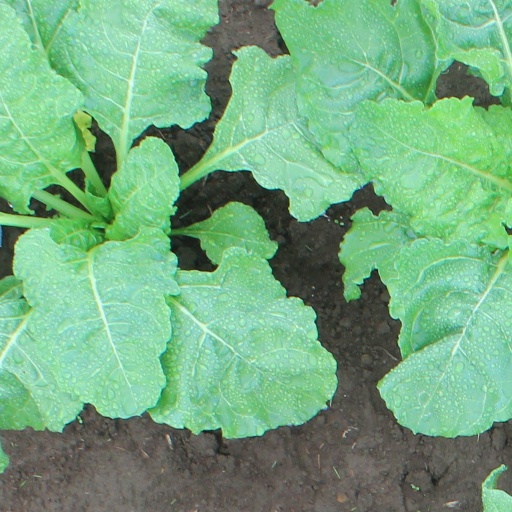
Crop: sugar beet